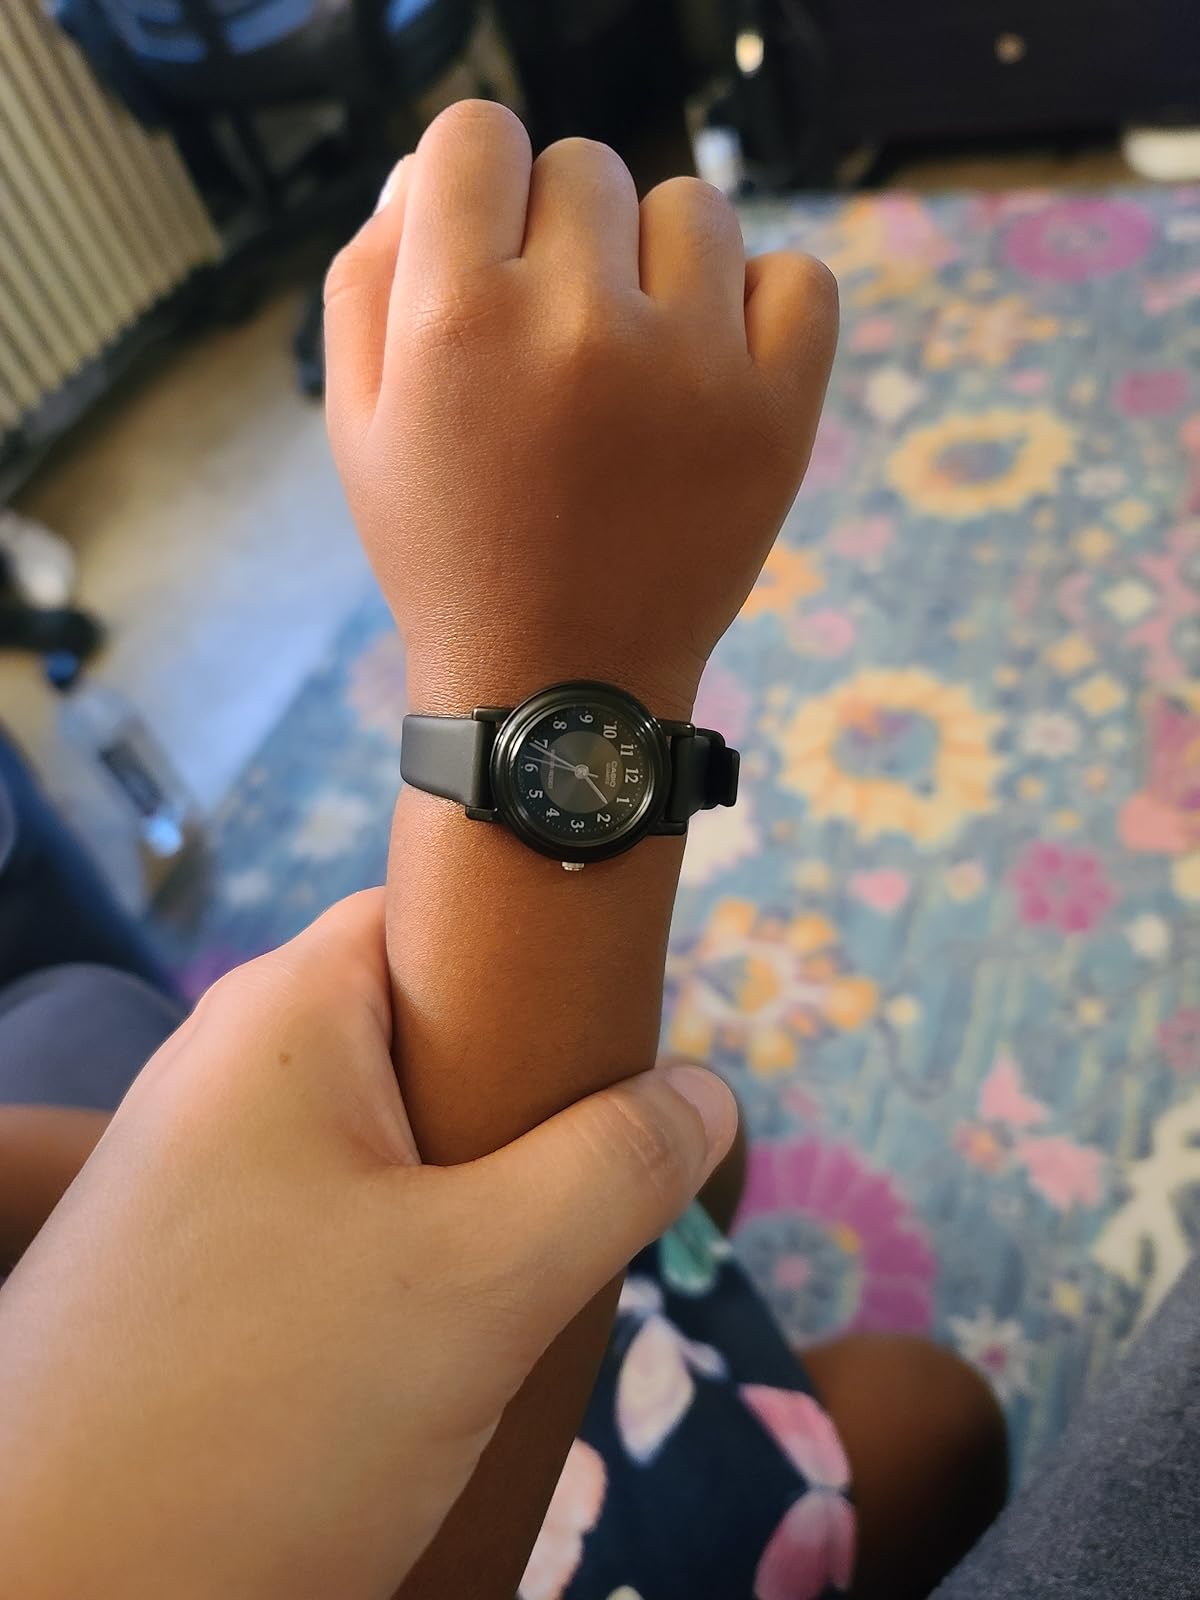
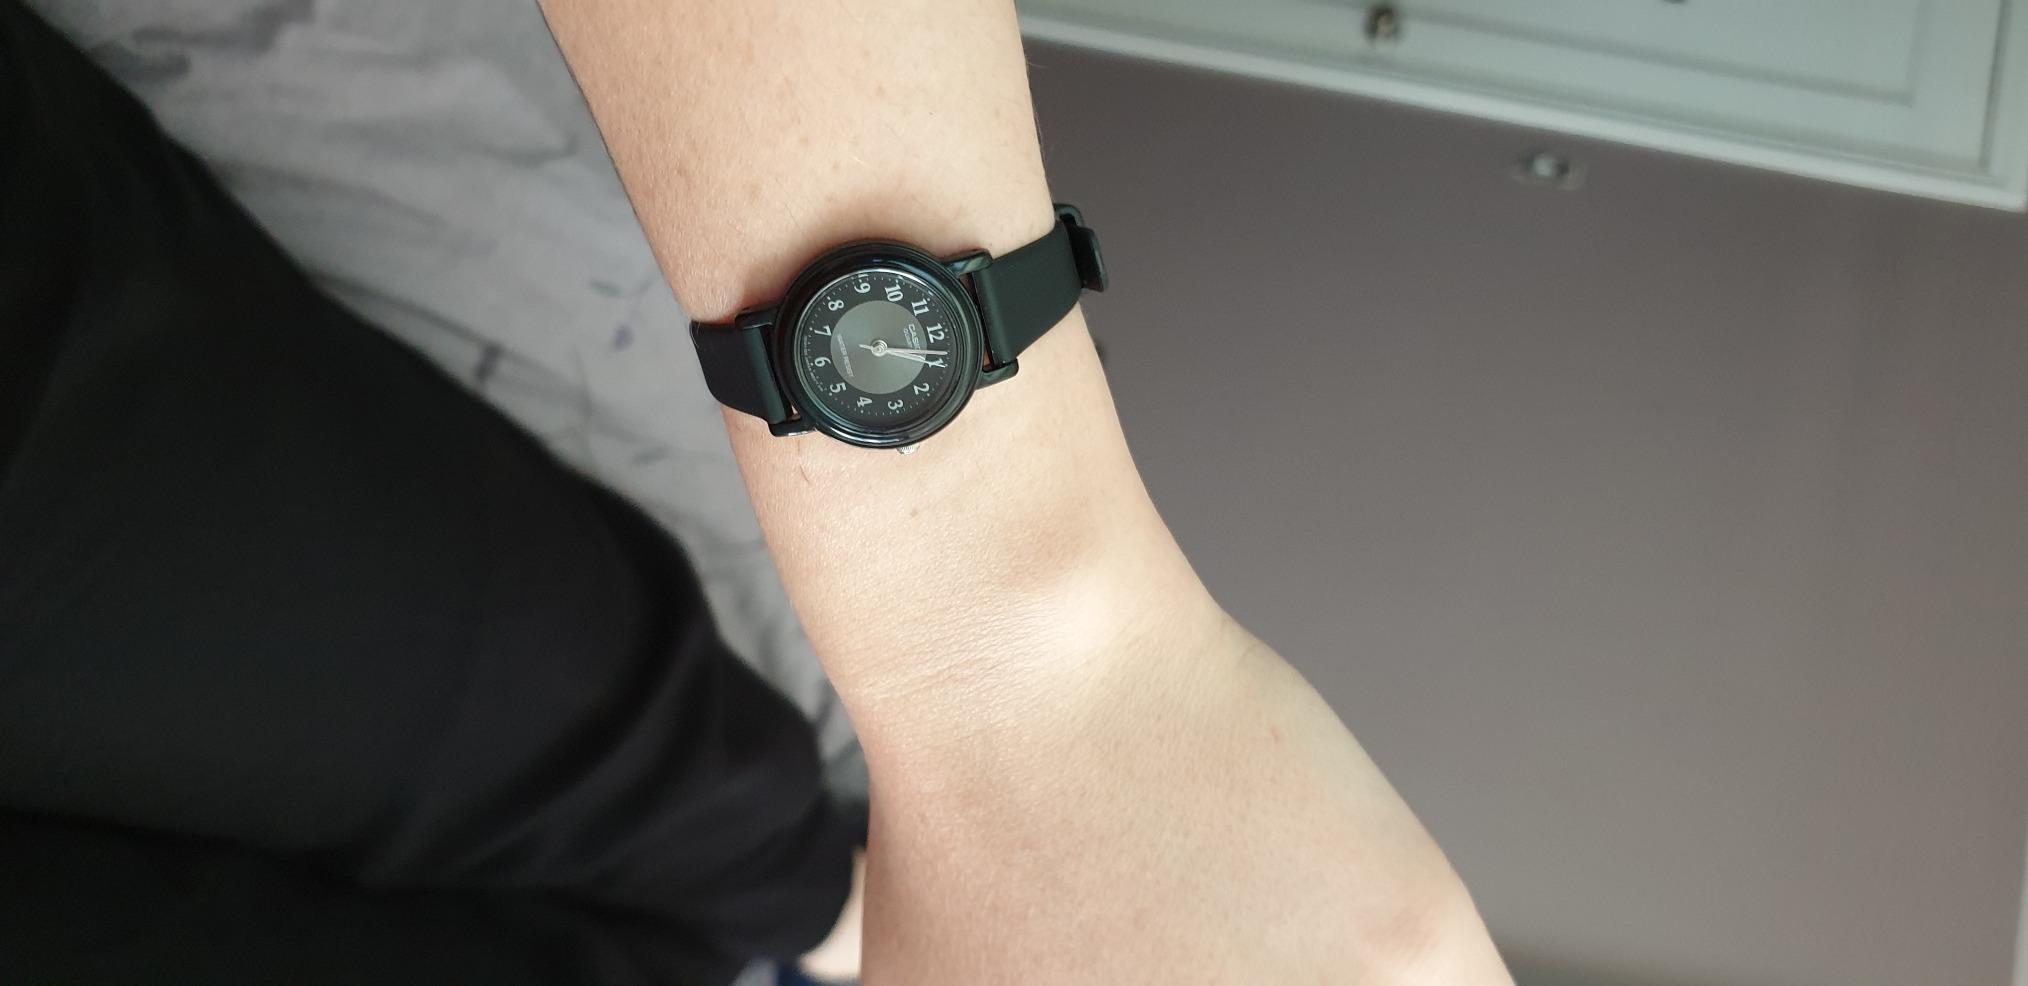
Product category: accessories_watch
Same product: yes